Convict Stage

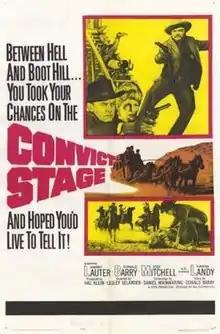
Theatrical release poster

Convict Stage is a 1965 American Western film directed by Lesley Selander and written by Daniel Mainwaring. The film stars Harry Lauter, Don "Red" Barry, Jodi Mitchell, Hanna Landy, Joe Patridge, and Eric Matthews. The film was released on June 17, 1965, by 20th Century Fox.